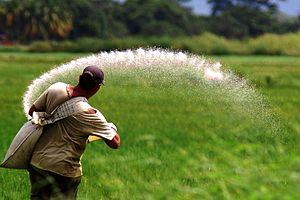
Turén est l'une des 14 municipalités de l'État de Portuguesa au Venezuela. Son chef-lieu est Villa Bruzual. En 2011, la population s'élève à 62 947 habitants.